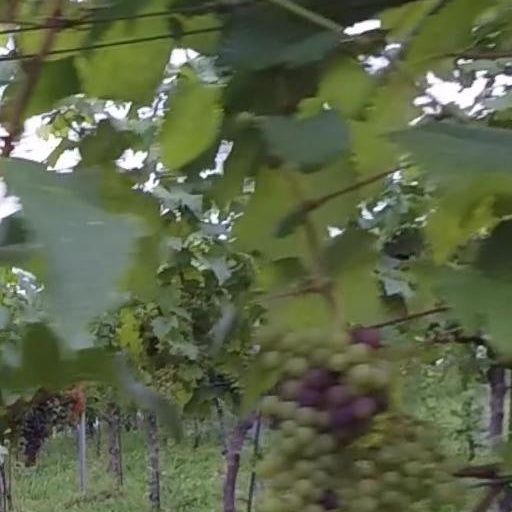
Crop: grape